Brock Lesnar

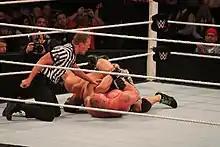
Lesnar performing the Kimura lock on John Cena

On the July 7 episode of "SmackDown", Lesnar was revealed as the returning Randy Orton's opponent for SummerSlam. Two days later on July 9, WWE allowed Lesnar to have a one-off fight for UFC 200. Lesnar failed two of his drug tests for this fight but was not suspended by WWE because he is not a full-time performer. On July 19 at the 2016 WWE draft, Lesnar was the #5 draft pick for the Raw brand. Reports claimed that he would have been #1 had he not failed his UFC drug tests. Orton was drafted to SmackDown, thus making their match an interbrand match, while WWE billed their face-off as a match fifteen years in the making. Along with Heyman, Lesnar made his return to "Raw" on August 1 (his first appearance on WWE programming since WrestleMania 32), but during his segment Orton appeared and attacked Lesnar with an "RKO". Lesnar then attacked Orton during his match the following night on "SmackDown Live", performing an "F-5" on Orton. At SummerSlam on August 21, Lesnar defeated Orton by technical knockout, leaving Orton with a forehead wound which required ten staples. He then hit SmackDown Commissioner Shane McMahon with an "F-5". The end made many people believe Lesnar had gone off script due to the severity of Orton's head wound, out of which Vince McMahon confirmed that the ending was planned. Lesnar was later storyline fined $500 for delivering an "F-5" to Shane McMahon and his assault on Orton.